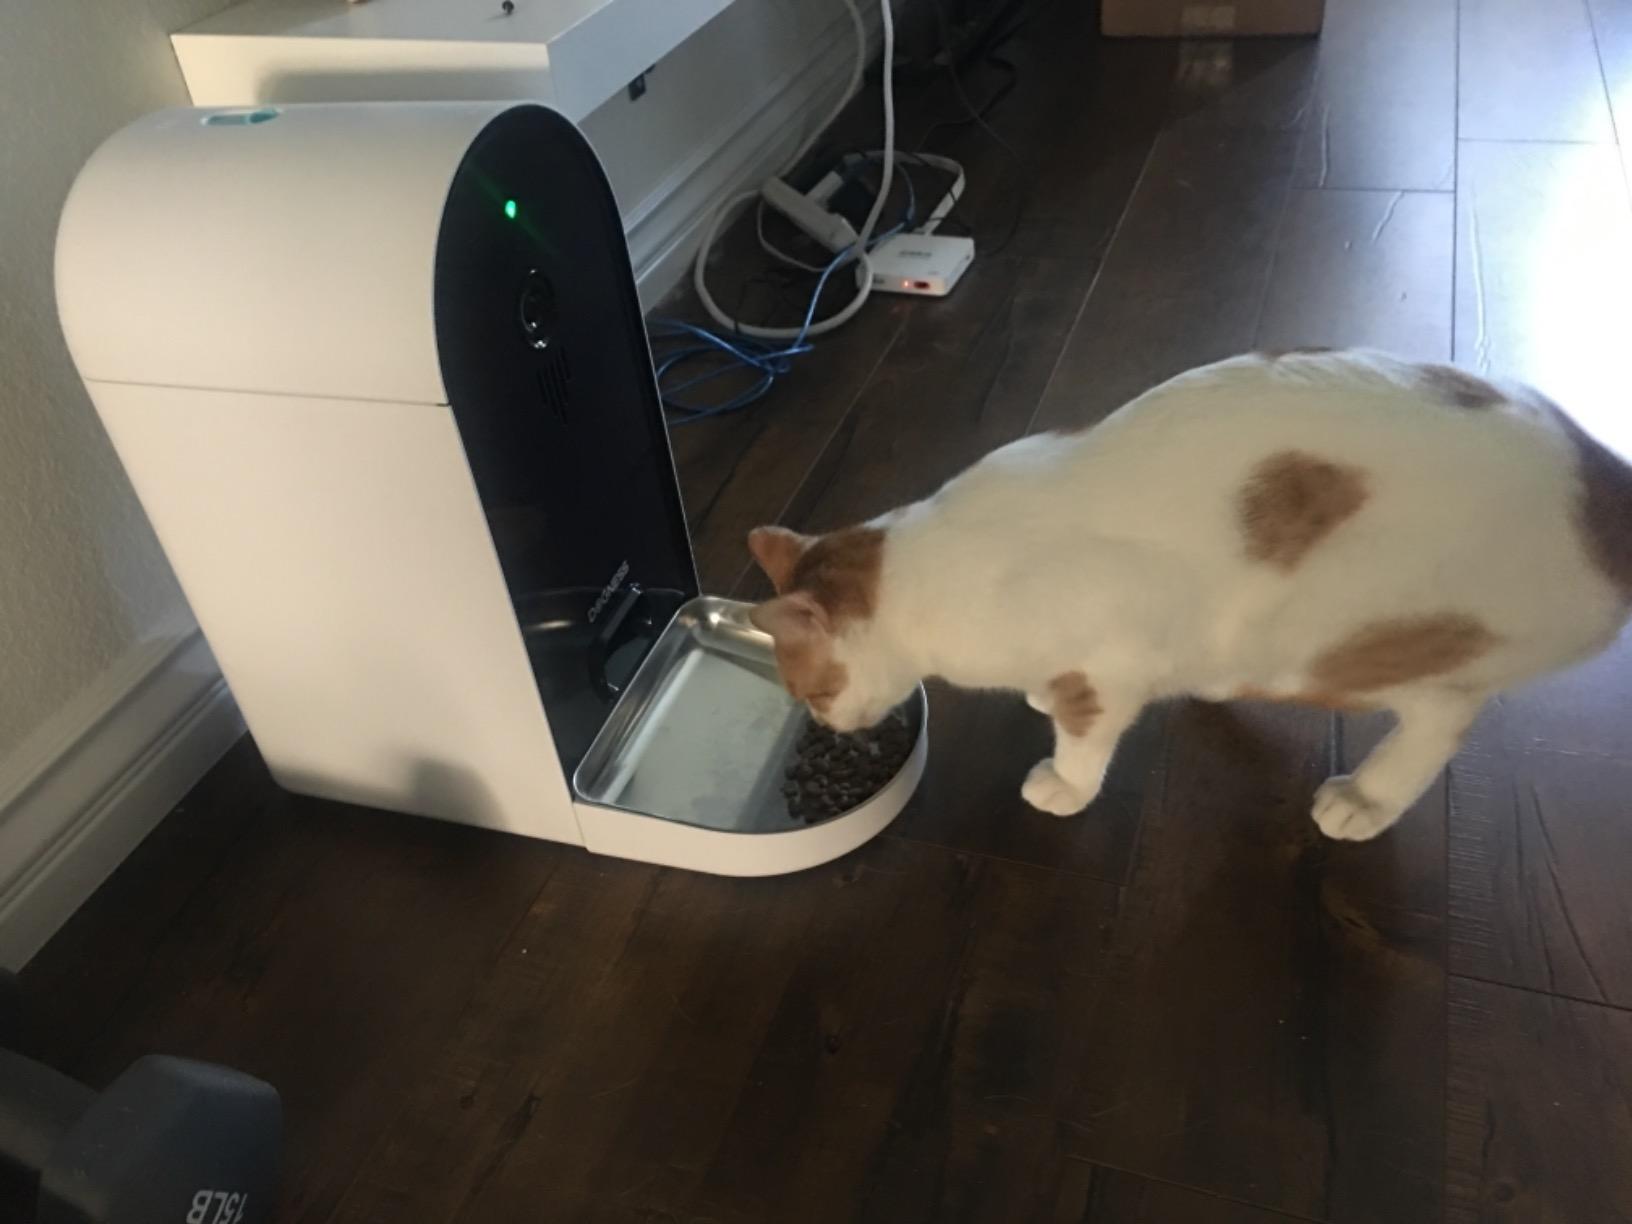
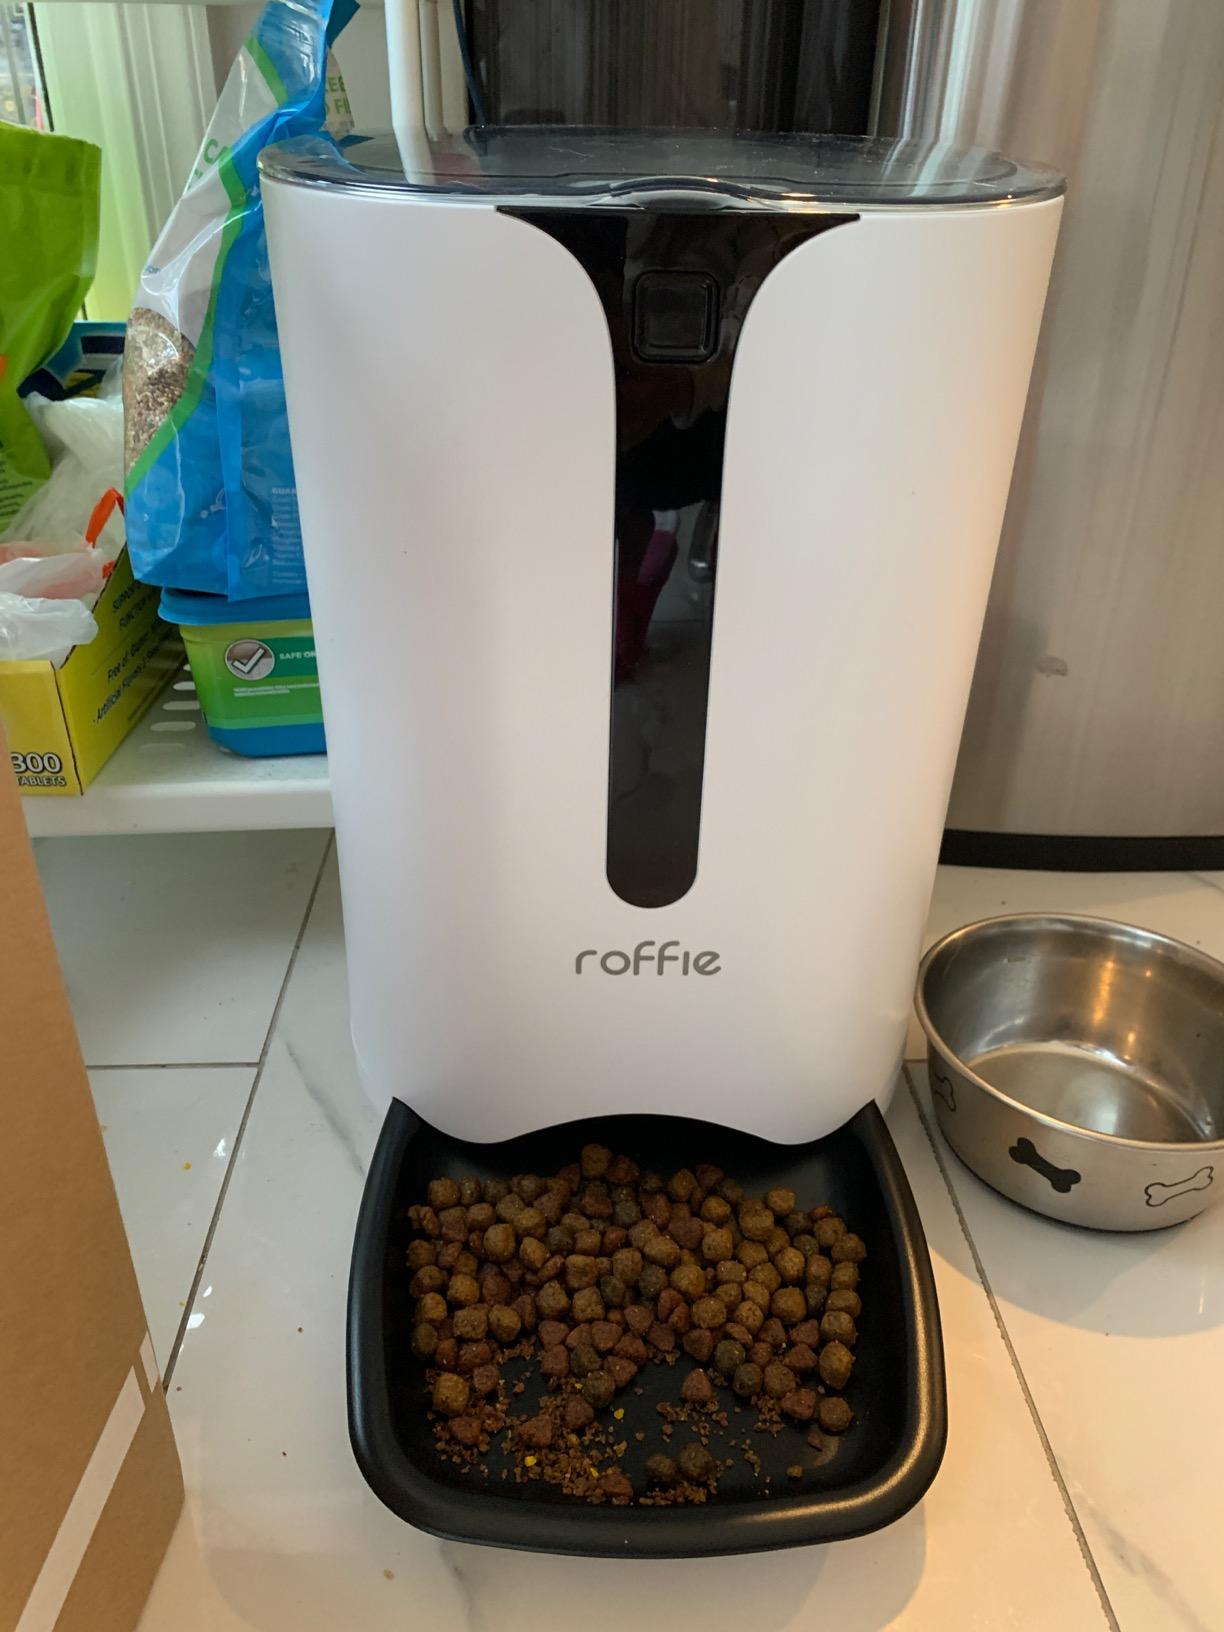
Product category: items_feeder
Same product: no